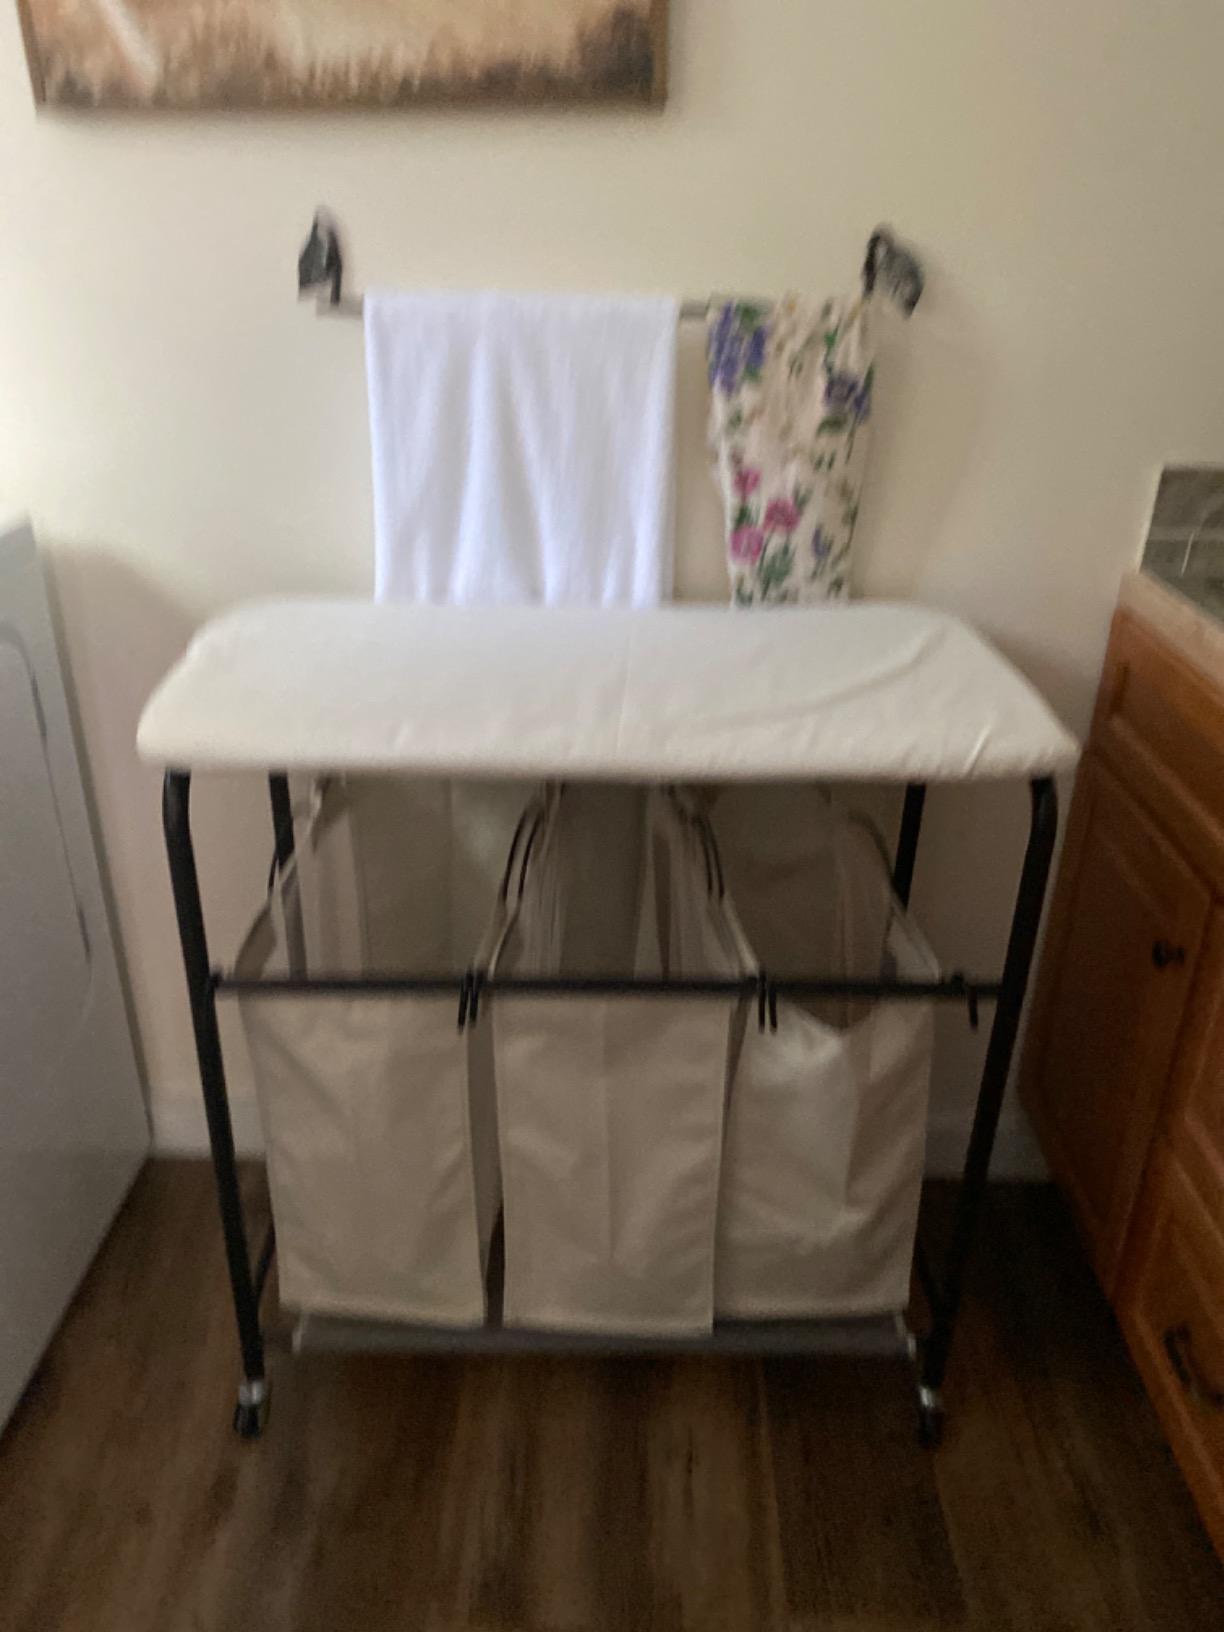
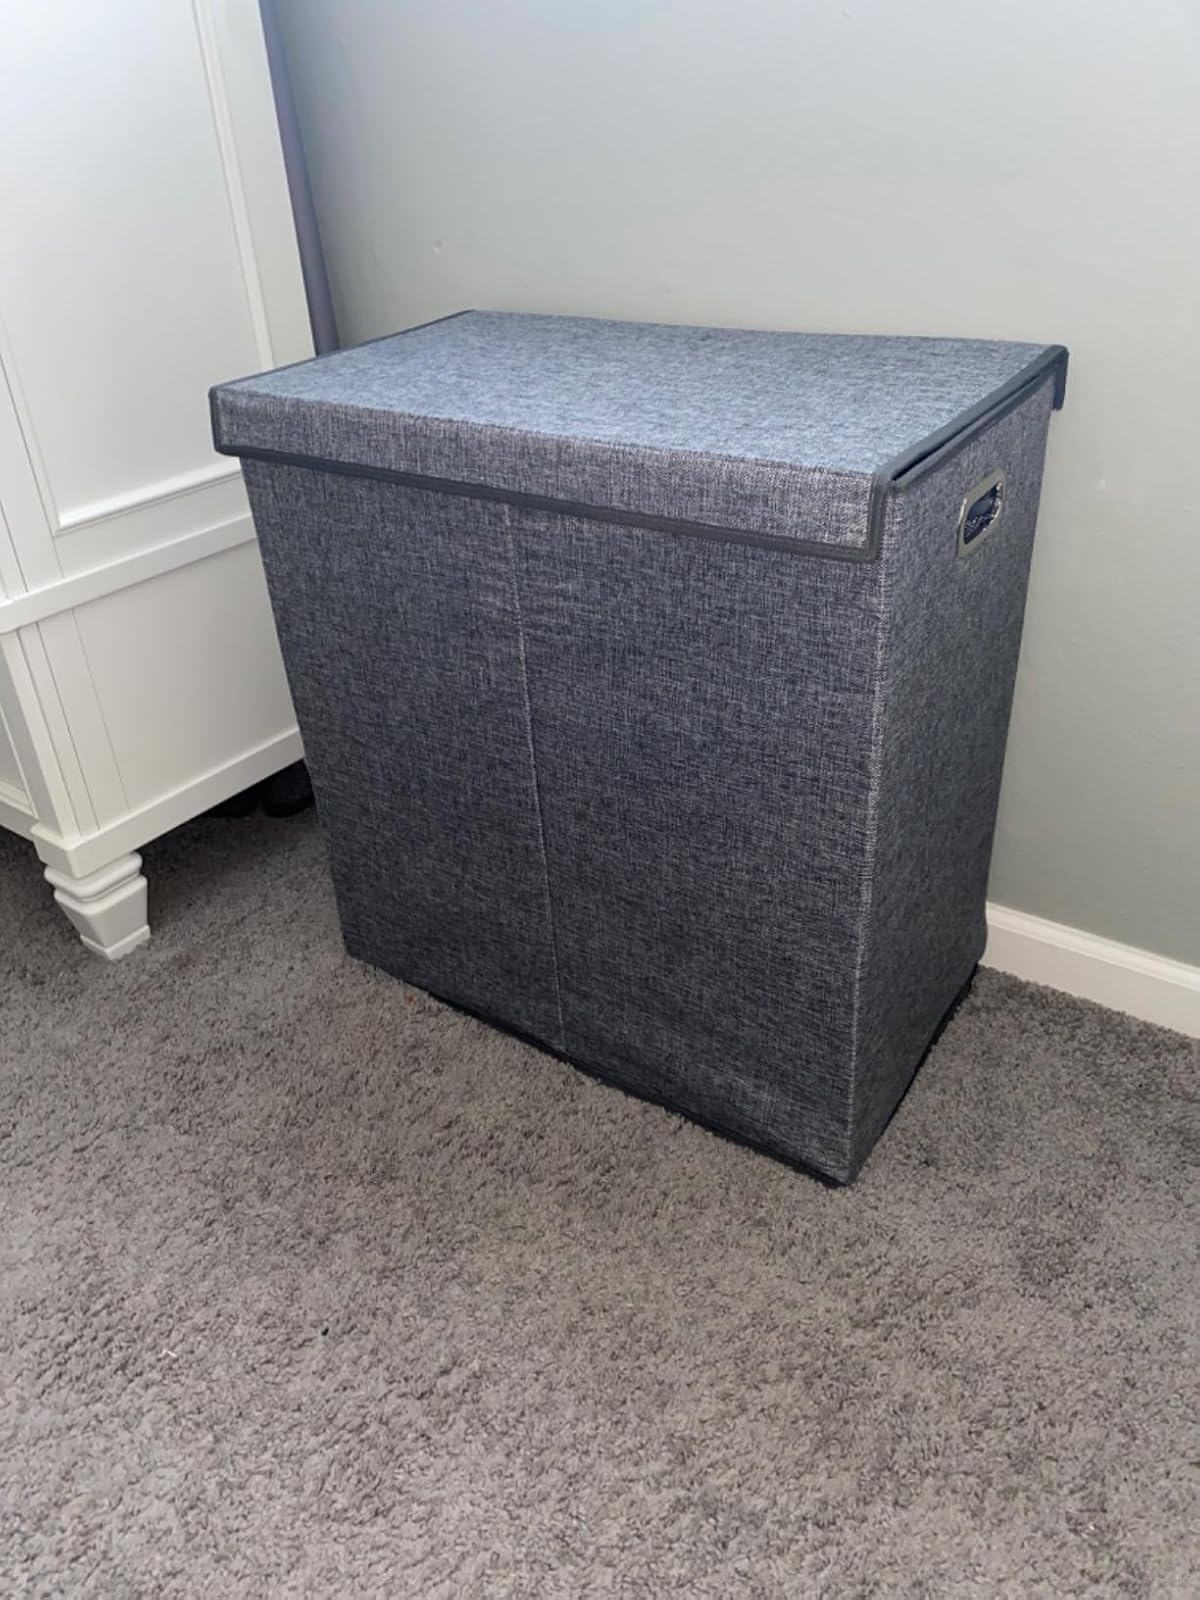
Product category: items_hamper
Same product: no